Sriperumbudur

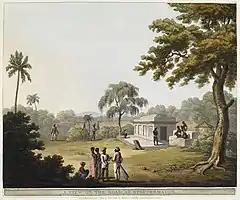
"A view on the road at Strupermador", by James Hunter.

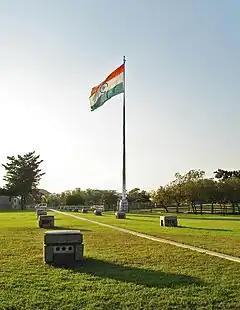
The Rajiv Gandhi Memorial

Adikesava Perumal Temple is the birthplace of Ramanuja, the Hindu saint and philosopher known as the proponents of the Sri Vaishnavism branch of Hinduism. Ramanujar's vigraha (statue) was installed in this temple during the saint's lifetime and is, therefore, called "Thamugantha Thirumani" (literally, "cherished by himself form"). In the months of April and May, the temple celebrates chariot festival.